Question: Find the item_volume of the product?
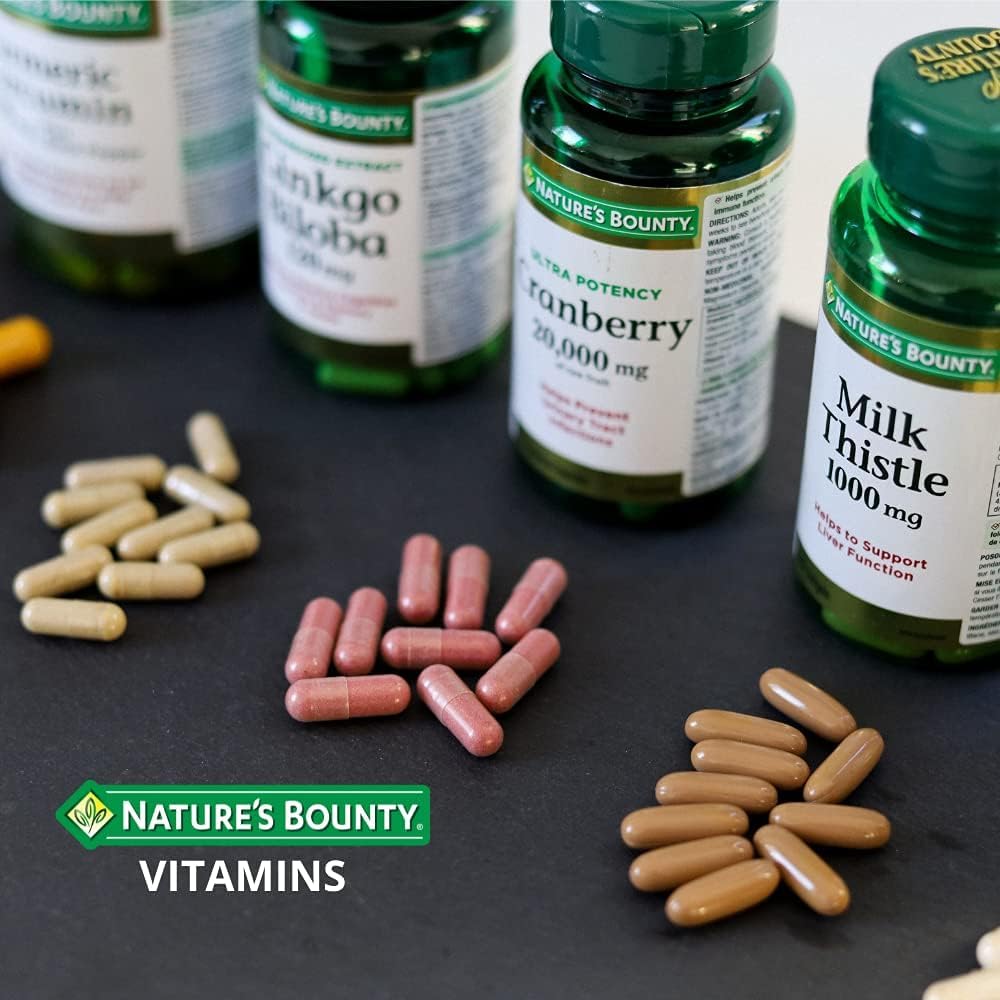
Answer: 120.0 millilitre